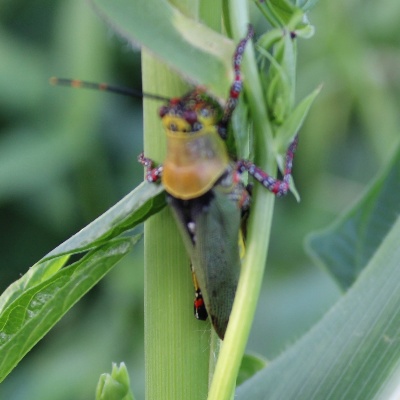
Crop: Maize
Condition: grasshoper